Theosophical Society

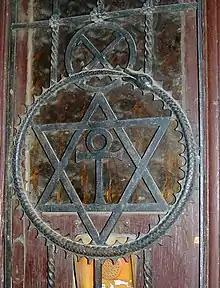
Seal of the Theosophical Society, Budapest, Hungary

One of the central philosophical tenets promoted by the Society was the complex doctrine of "The Intelligent Evolution of All Existence", occurring on a cosmic scale, incorporating both the physical and non-physical aspects of the known and unknown Universe, and affecting all of its constituent parts regardless of apparent size or importance. The theory was originally promulgated in the "Secret Doctrine", the 1888 "magnum opus" of Helena Blavatsky. According to this view, humanity's evolution on earth (and beyond) is part of the overall cosmic evolution. It is overseen by a hidden spiritual hierarchy, the so-called "Masters of the Ancient Wisdom", whose upper echelons consist of advanced spiritual beings.